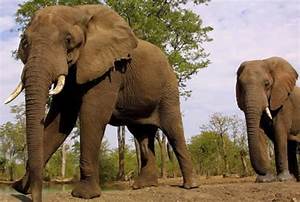
Label: elephant